The Zebra Force

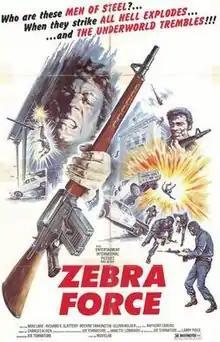
Can the end justify the means? When It's Revenge...All Hell Breaks Loose!

The Zebra Force (Codename: Zebra, USA title) is a 1976 American film directed by Joe Tornatore. The film is about a group of Vietnam War veterans who declare war on Los Angeles drug dealers and the Mafia. The film is also known as Code Name: Zebra (US) and Commando Zebra (Italy). A sequel by Joe Tornatore with Mike Lane, also named "Code Name: Zebra" followed in 1987. The websites Letterboxd and The Grindhouse Database list this movie as belonging to the vetsploitation subgenre.